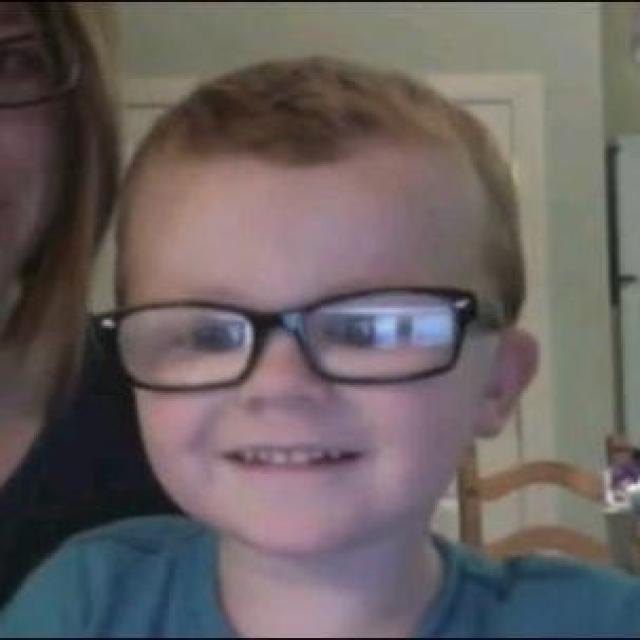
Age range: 0-12